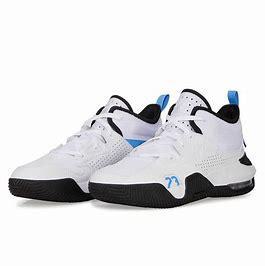
Brand: Jordan
Model: Stay Loyal 2